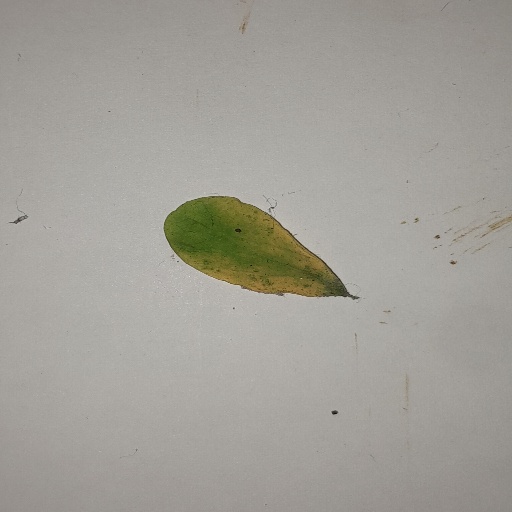
Species: Sojina
Leaf condition: Yellow Leaf